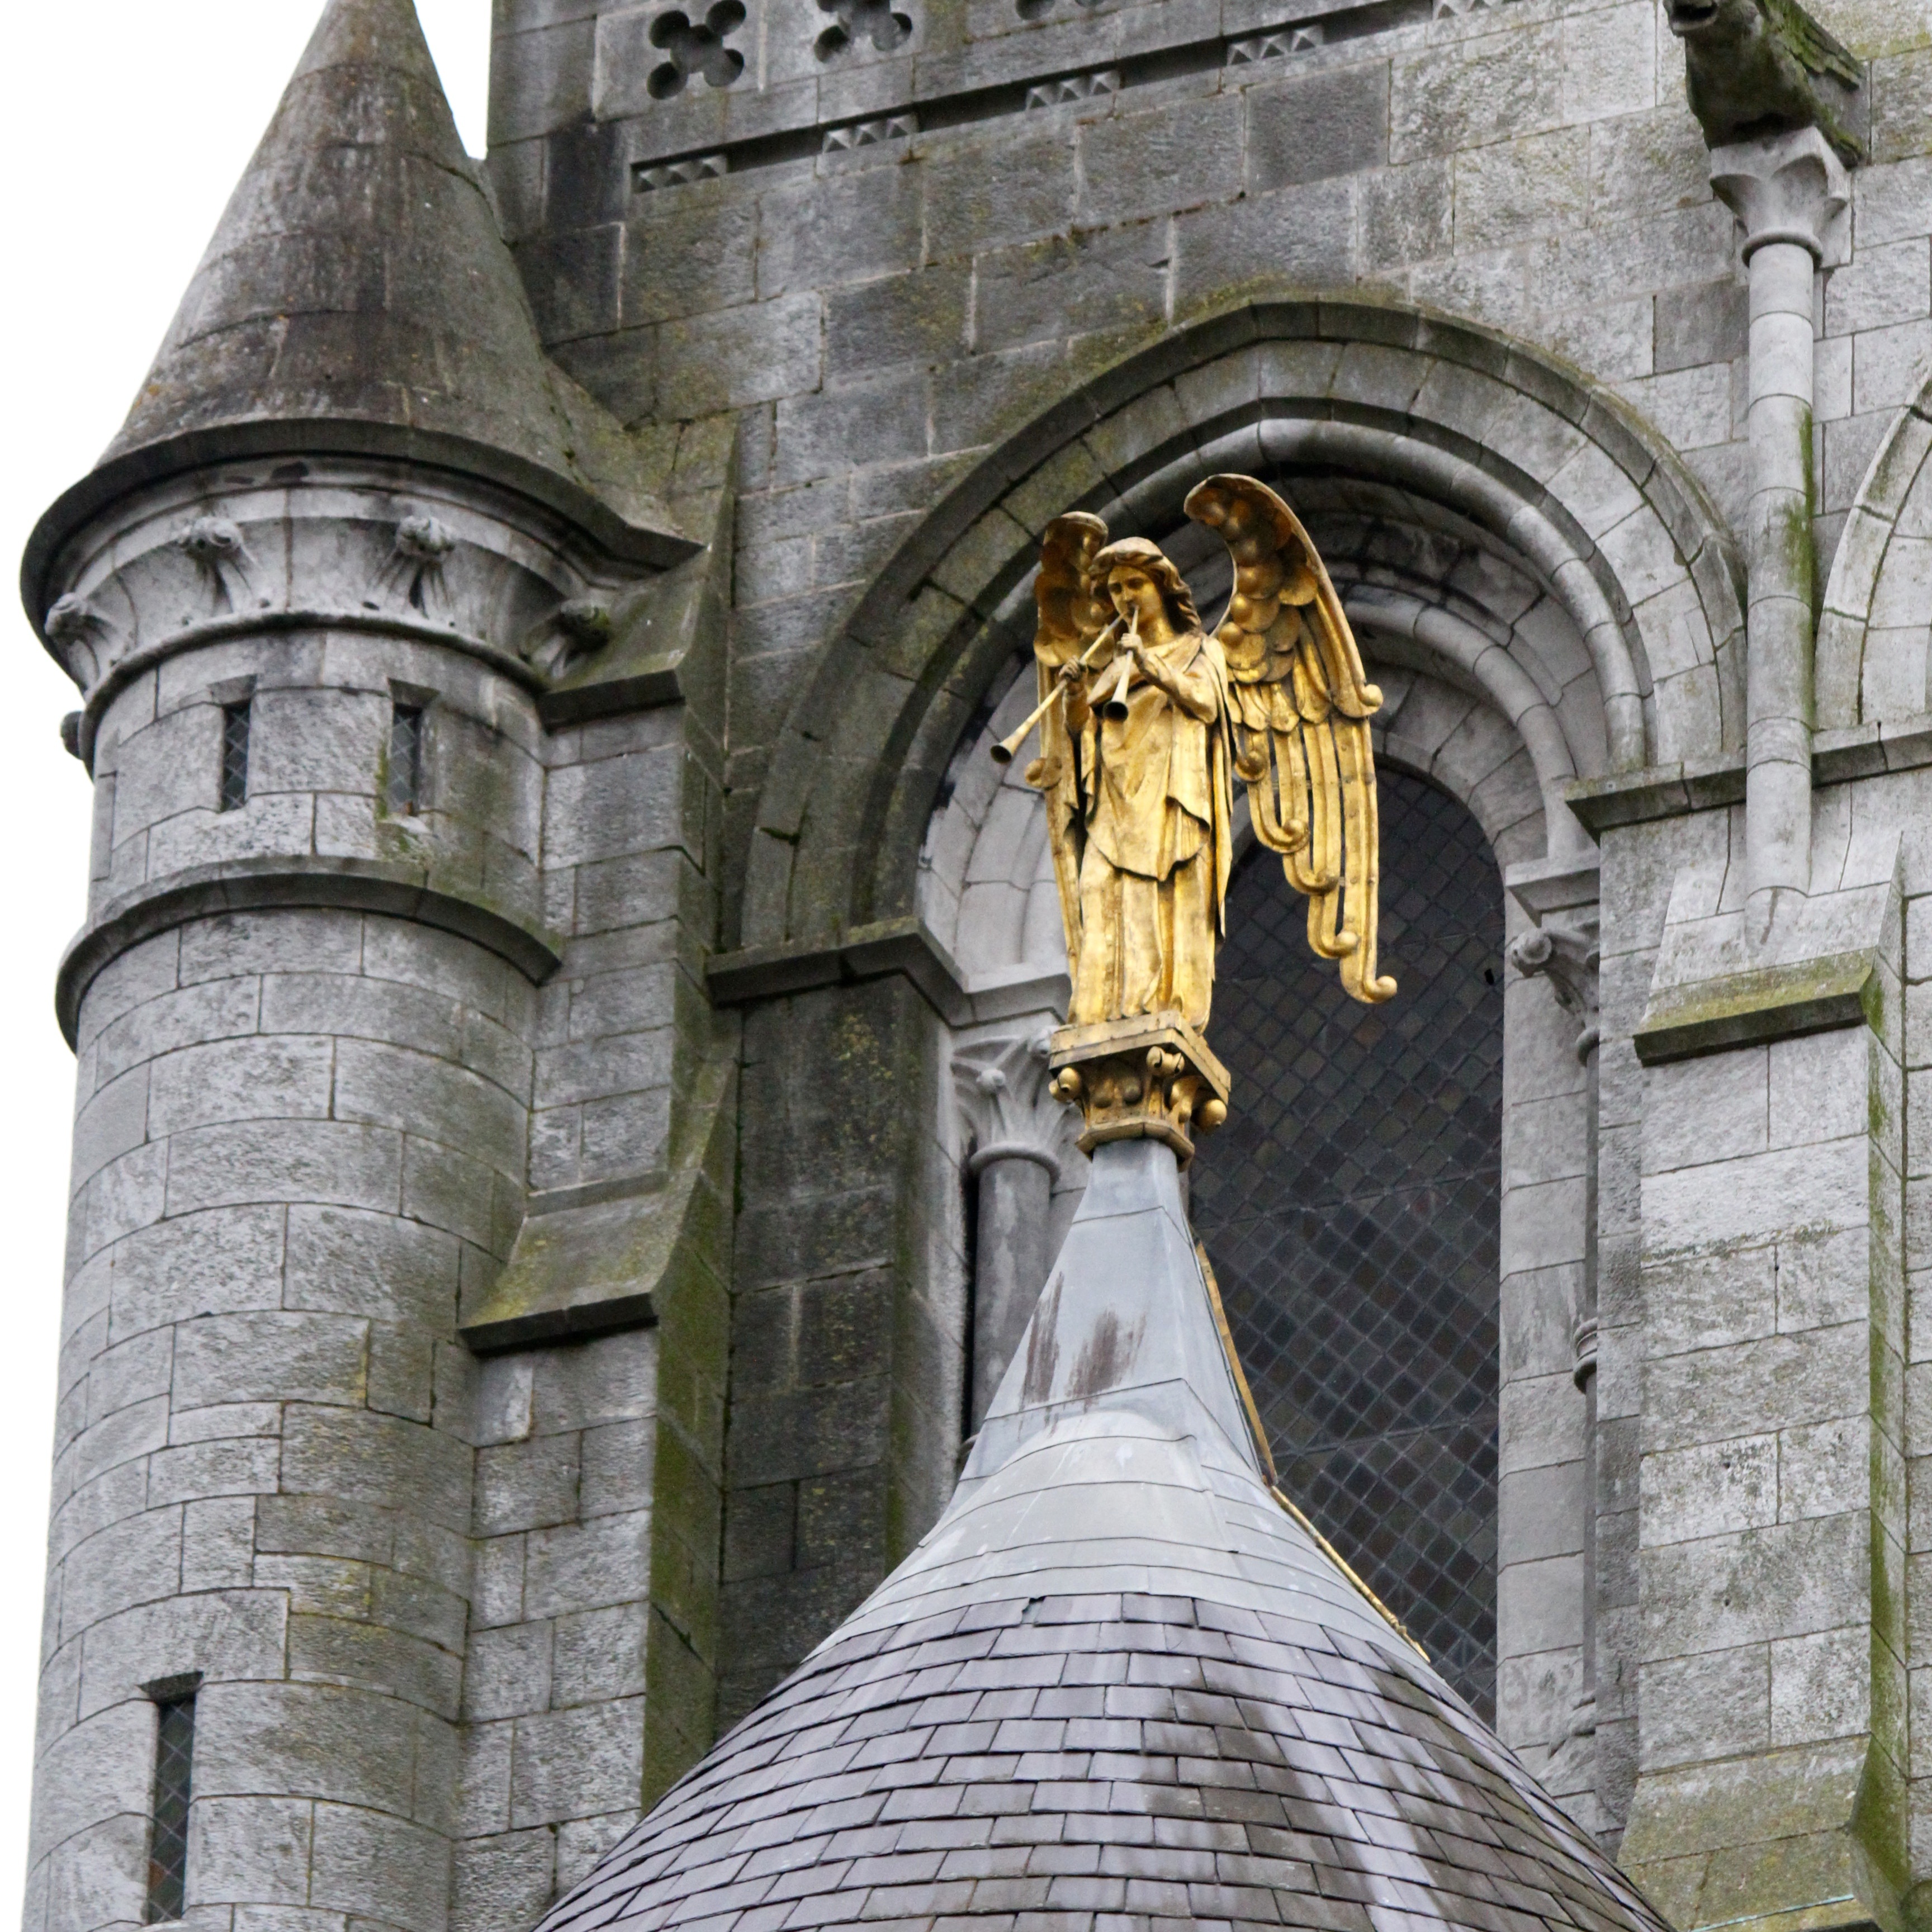
architecture, sky, building, old, monument, europe, statue, religion, landmark, facade, church, cathedral, chapel, christian, place of worship, uk, sculpture, religious, catholic, angel, art, gold, temple, monastery, ireland, middle ages, irish, ancient history